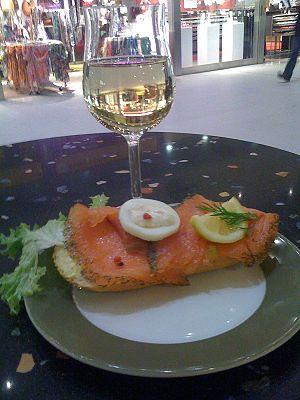
Le sancerre est un vin d'appellation d'origine contrôlée produit dans les environs de Sancerre, dans le département du Cher et la région Centre-Val de Loire. Il se présente dans les trois couleurs. Ces vins ont été classés en AOC par le décret du 14 novembre 1936 pour les blancs et par le décret du 23 janvier 1959 pour les rouges et les rosés.